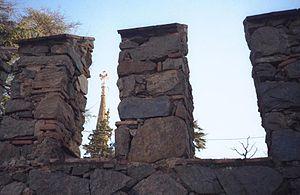
La Torre Bellesguard, officiellement Casa Figueras, est une maison d'architecture moderniste située du 16 au 20 de la rue Bellesguard, dans le quartier Sarrià-Sant Gervasi à Barcelone. Elle fut bâtie entre 1900 et 1909 pour la famille Figueras sur les plans de l'architecte Antoni Gaudí.